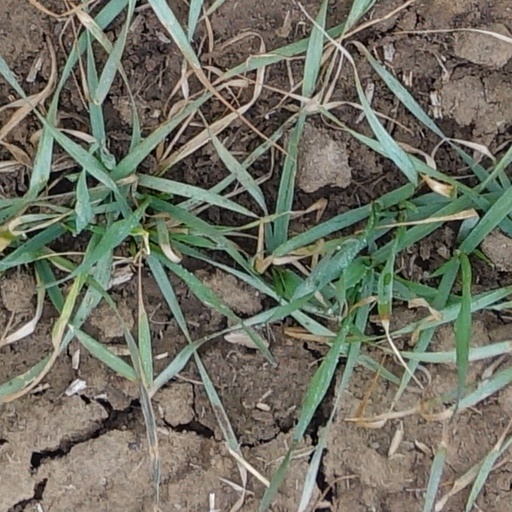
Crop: wheat